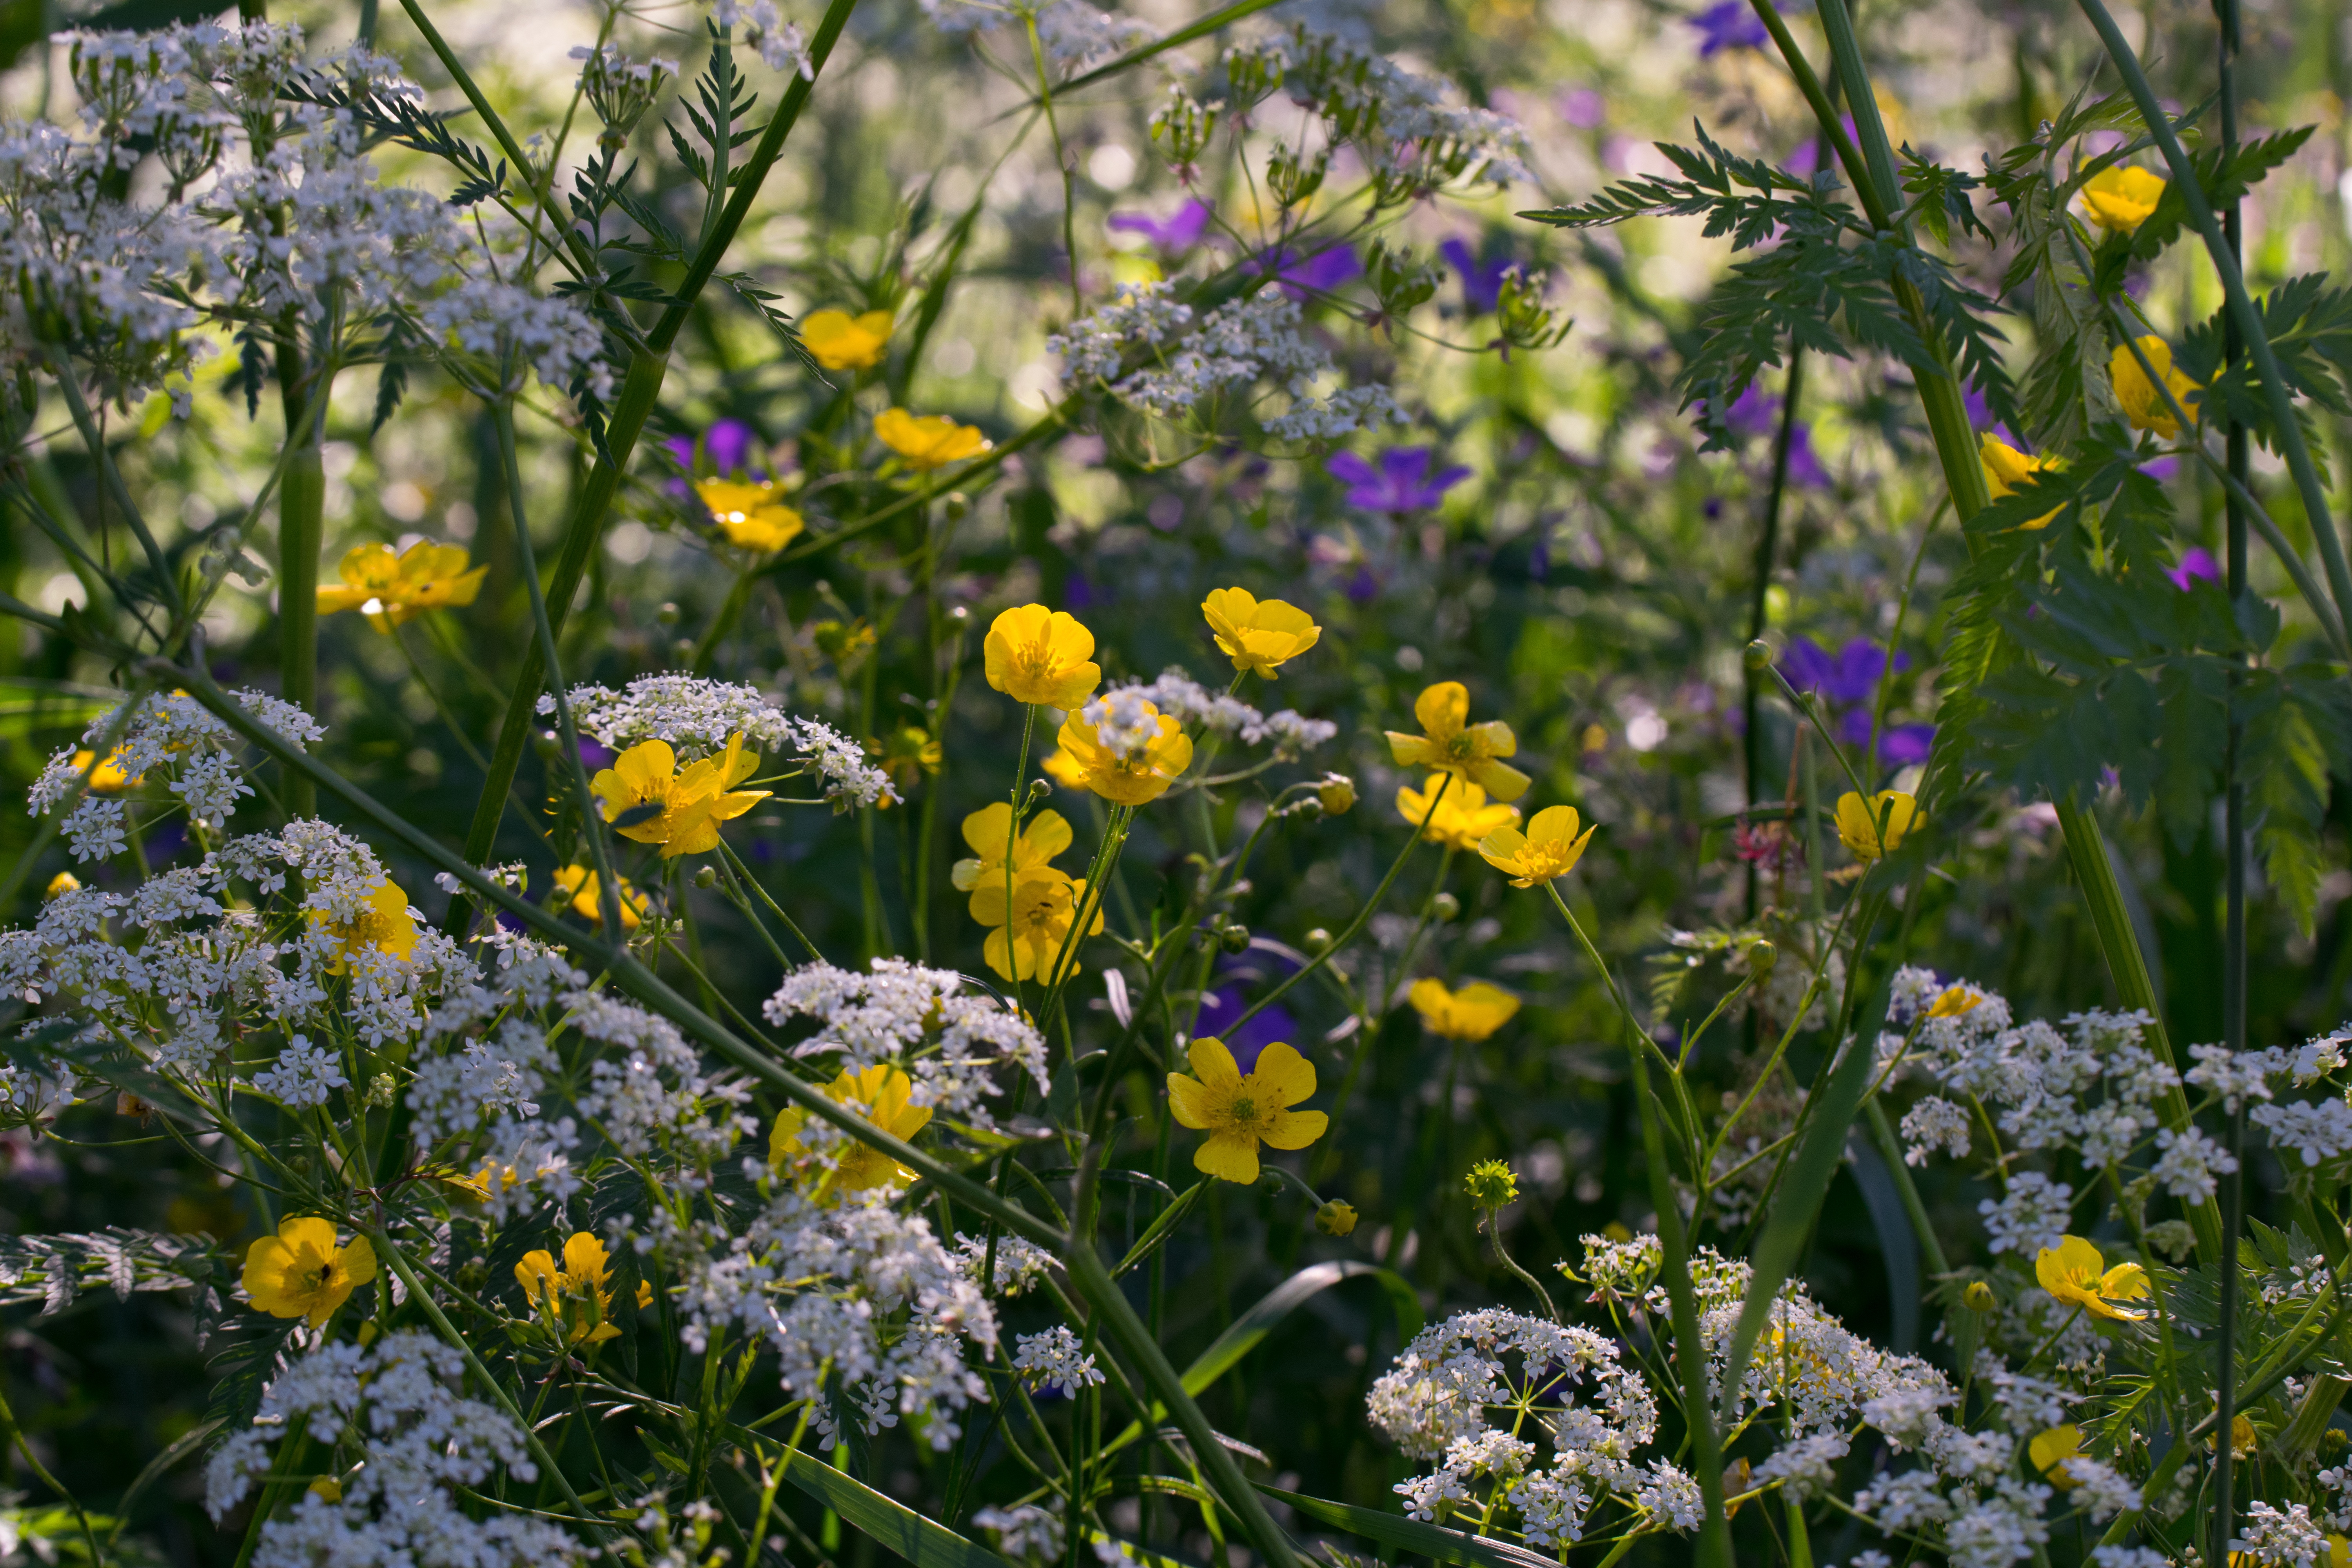
nature, blossom, plant, field, meadow, prairie, flower, summer, botany, garden, flora, wildflower, buttercup, meadow flower, flowering plant, annual plant, land plant